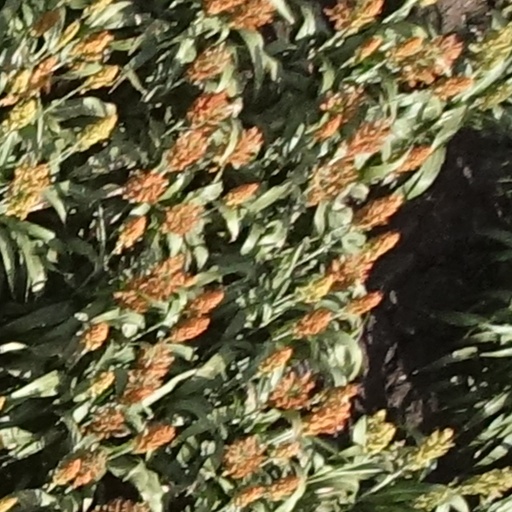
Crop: sorghum